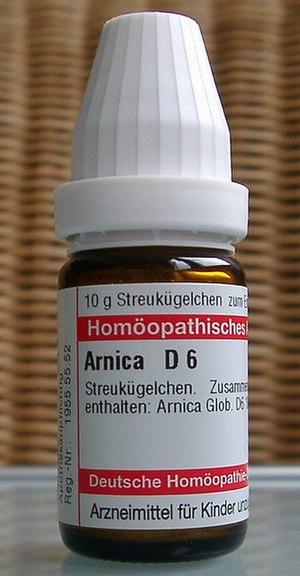
L’Arnica des montagnes ou Arnica montana est une espèce de plantes herbacées vivace rhizomateuse du genre Arnica et de la famille des Asteraceae. Cette plante européenne principalement montagnarde est typique des sols acides et pauvres en éléments nutritifs. Ses populations, fortement malmenées par l'agriculture intensive, deviennent de plus en plus rares. Cette situation lui vaut d'ailleurs d'être nommée dans de nombreux textes de loi la protégeant et particulièrement dans la Directive habitats européenne.